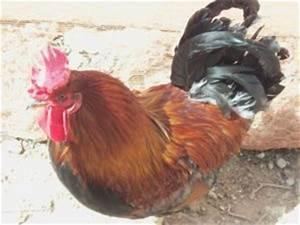
chicken